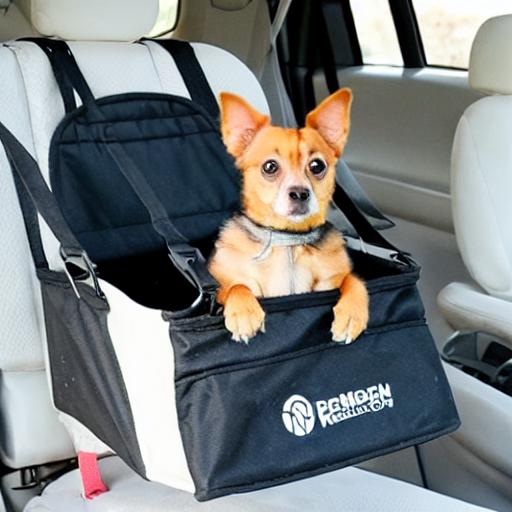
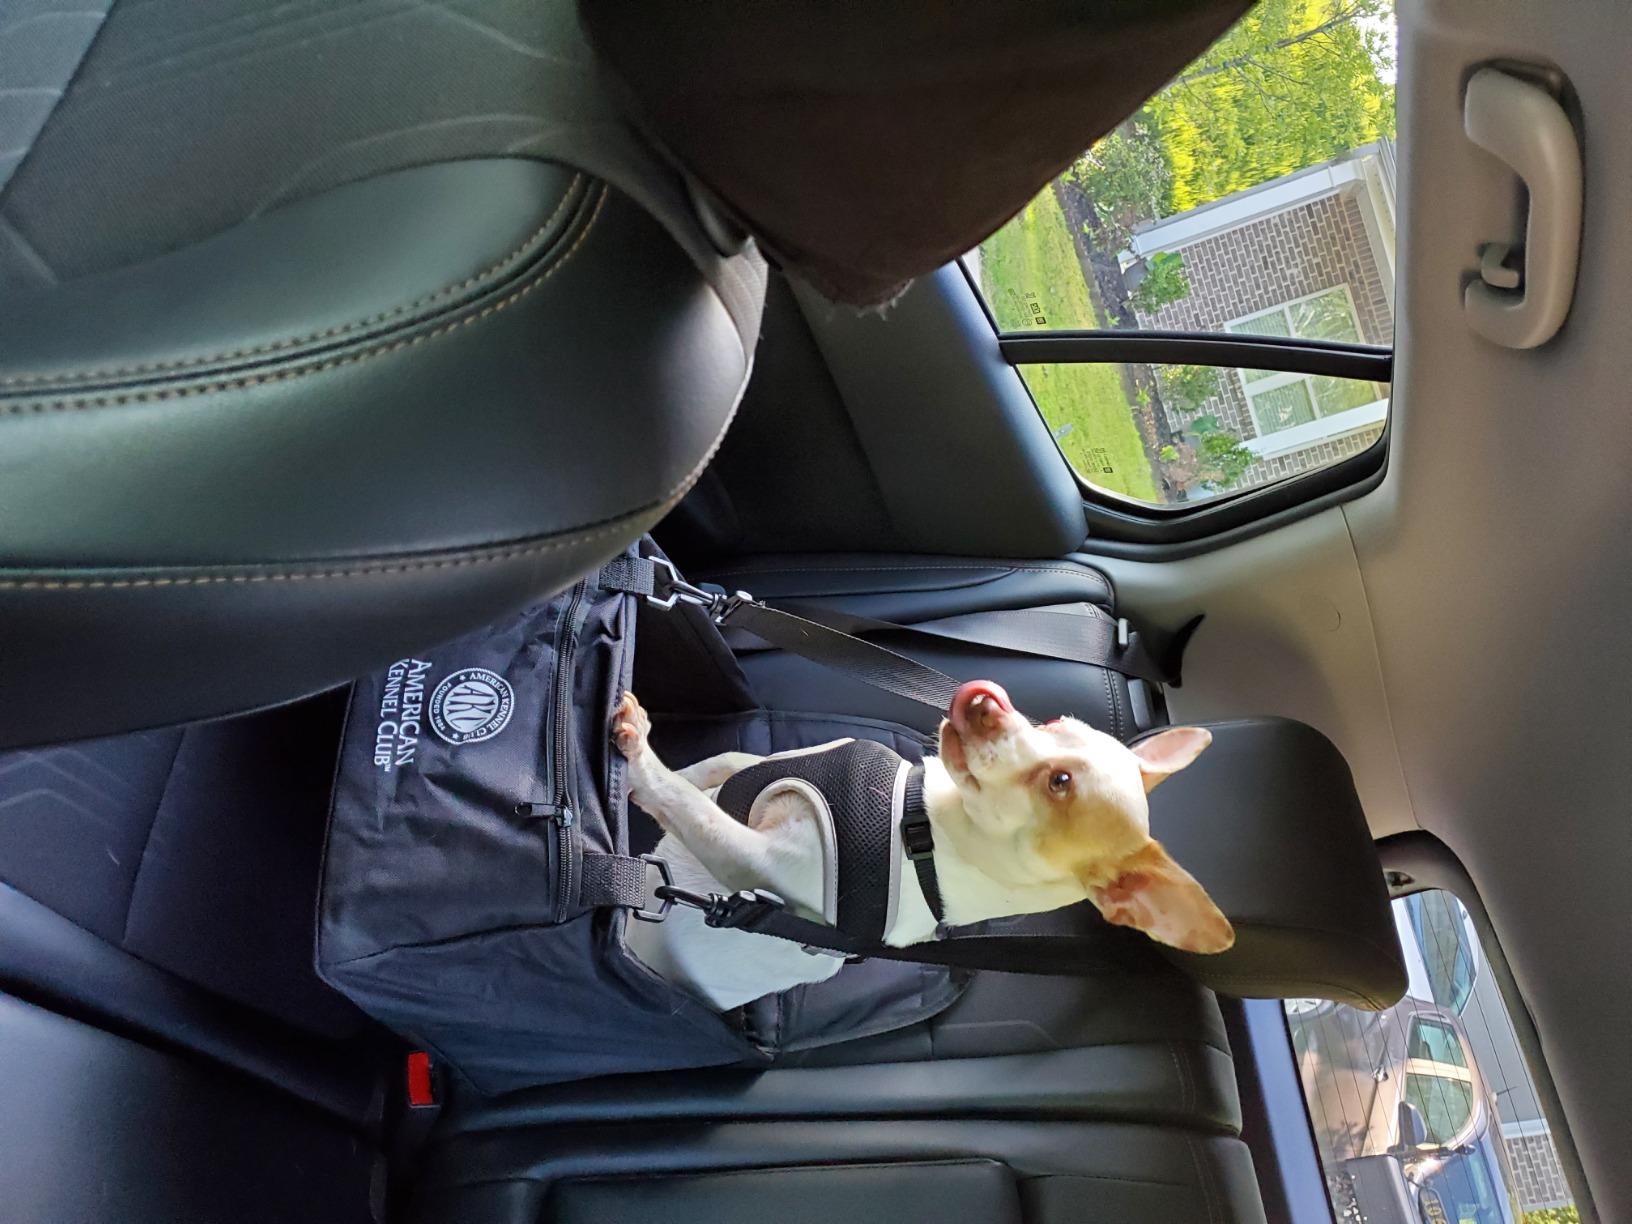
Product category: items_kennel
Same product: no